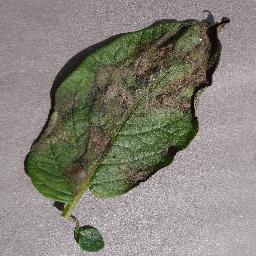
Label: Potato___Late_blight